Alfred Brown (palaeontologist)

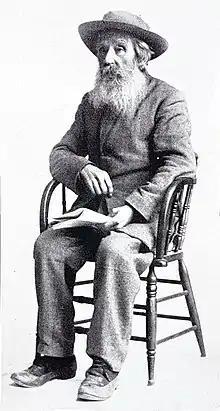

Alfred Brown aka Gogga Brown (26 April 1834 Cirencester - 29 June 1920 Aliwal North) was an English-born South African palaeontologist, archaeologist and naturalist whose contributions to science were considerable. Brown discovered 21 new species of fossil reptiles and dinosaurs, a large number of which were described by Robert Broom and Harry Seeley. The defunct genus "Browniella" and some ten fossil species were named in his honour. Brown's fossils included 7 new species of Triassic fishes, some found by other collectors, three of which were named after him. Brown published a solitary article on his finds - "The Dicynodon", appearing in the Cape Monthly Magazine (2nd series, 1874, Vol. 9, pp. 83–89). Despite having had no formal training in palaeontology, archaeology or natural history, Brown possessed an enquiring and orderly mind.